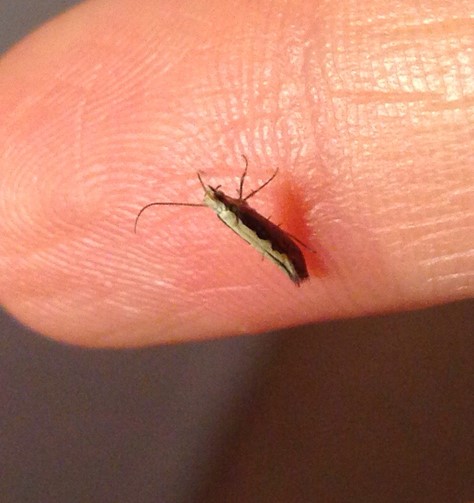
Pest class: diamondback_moth